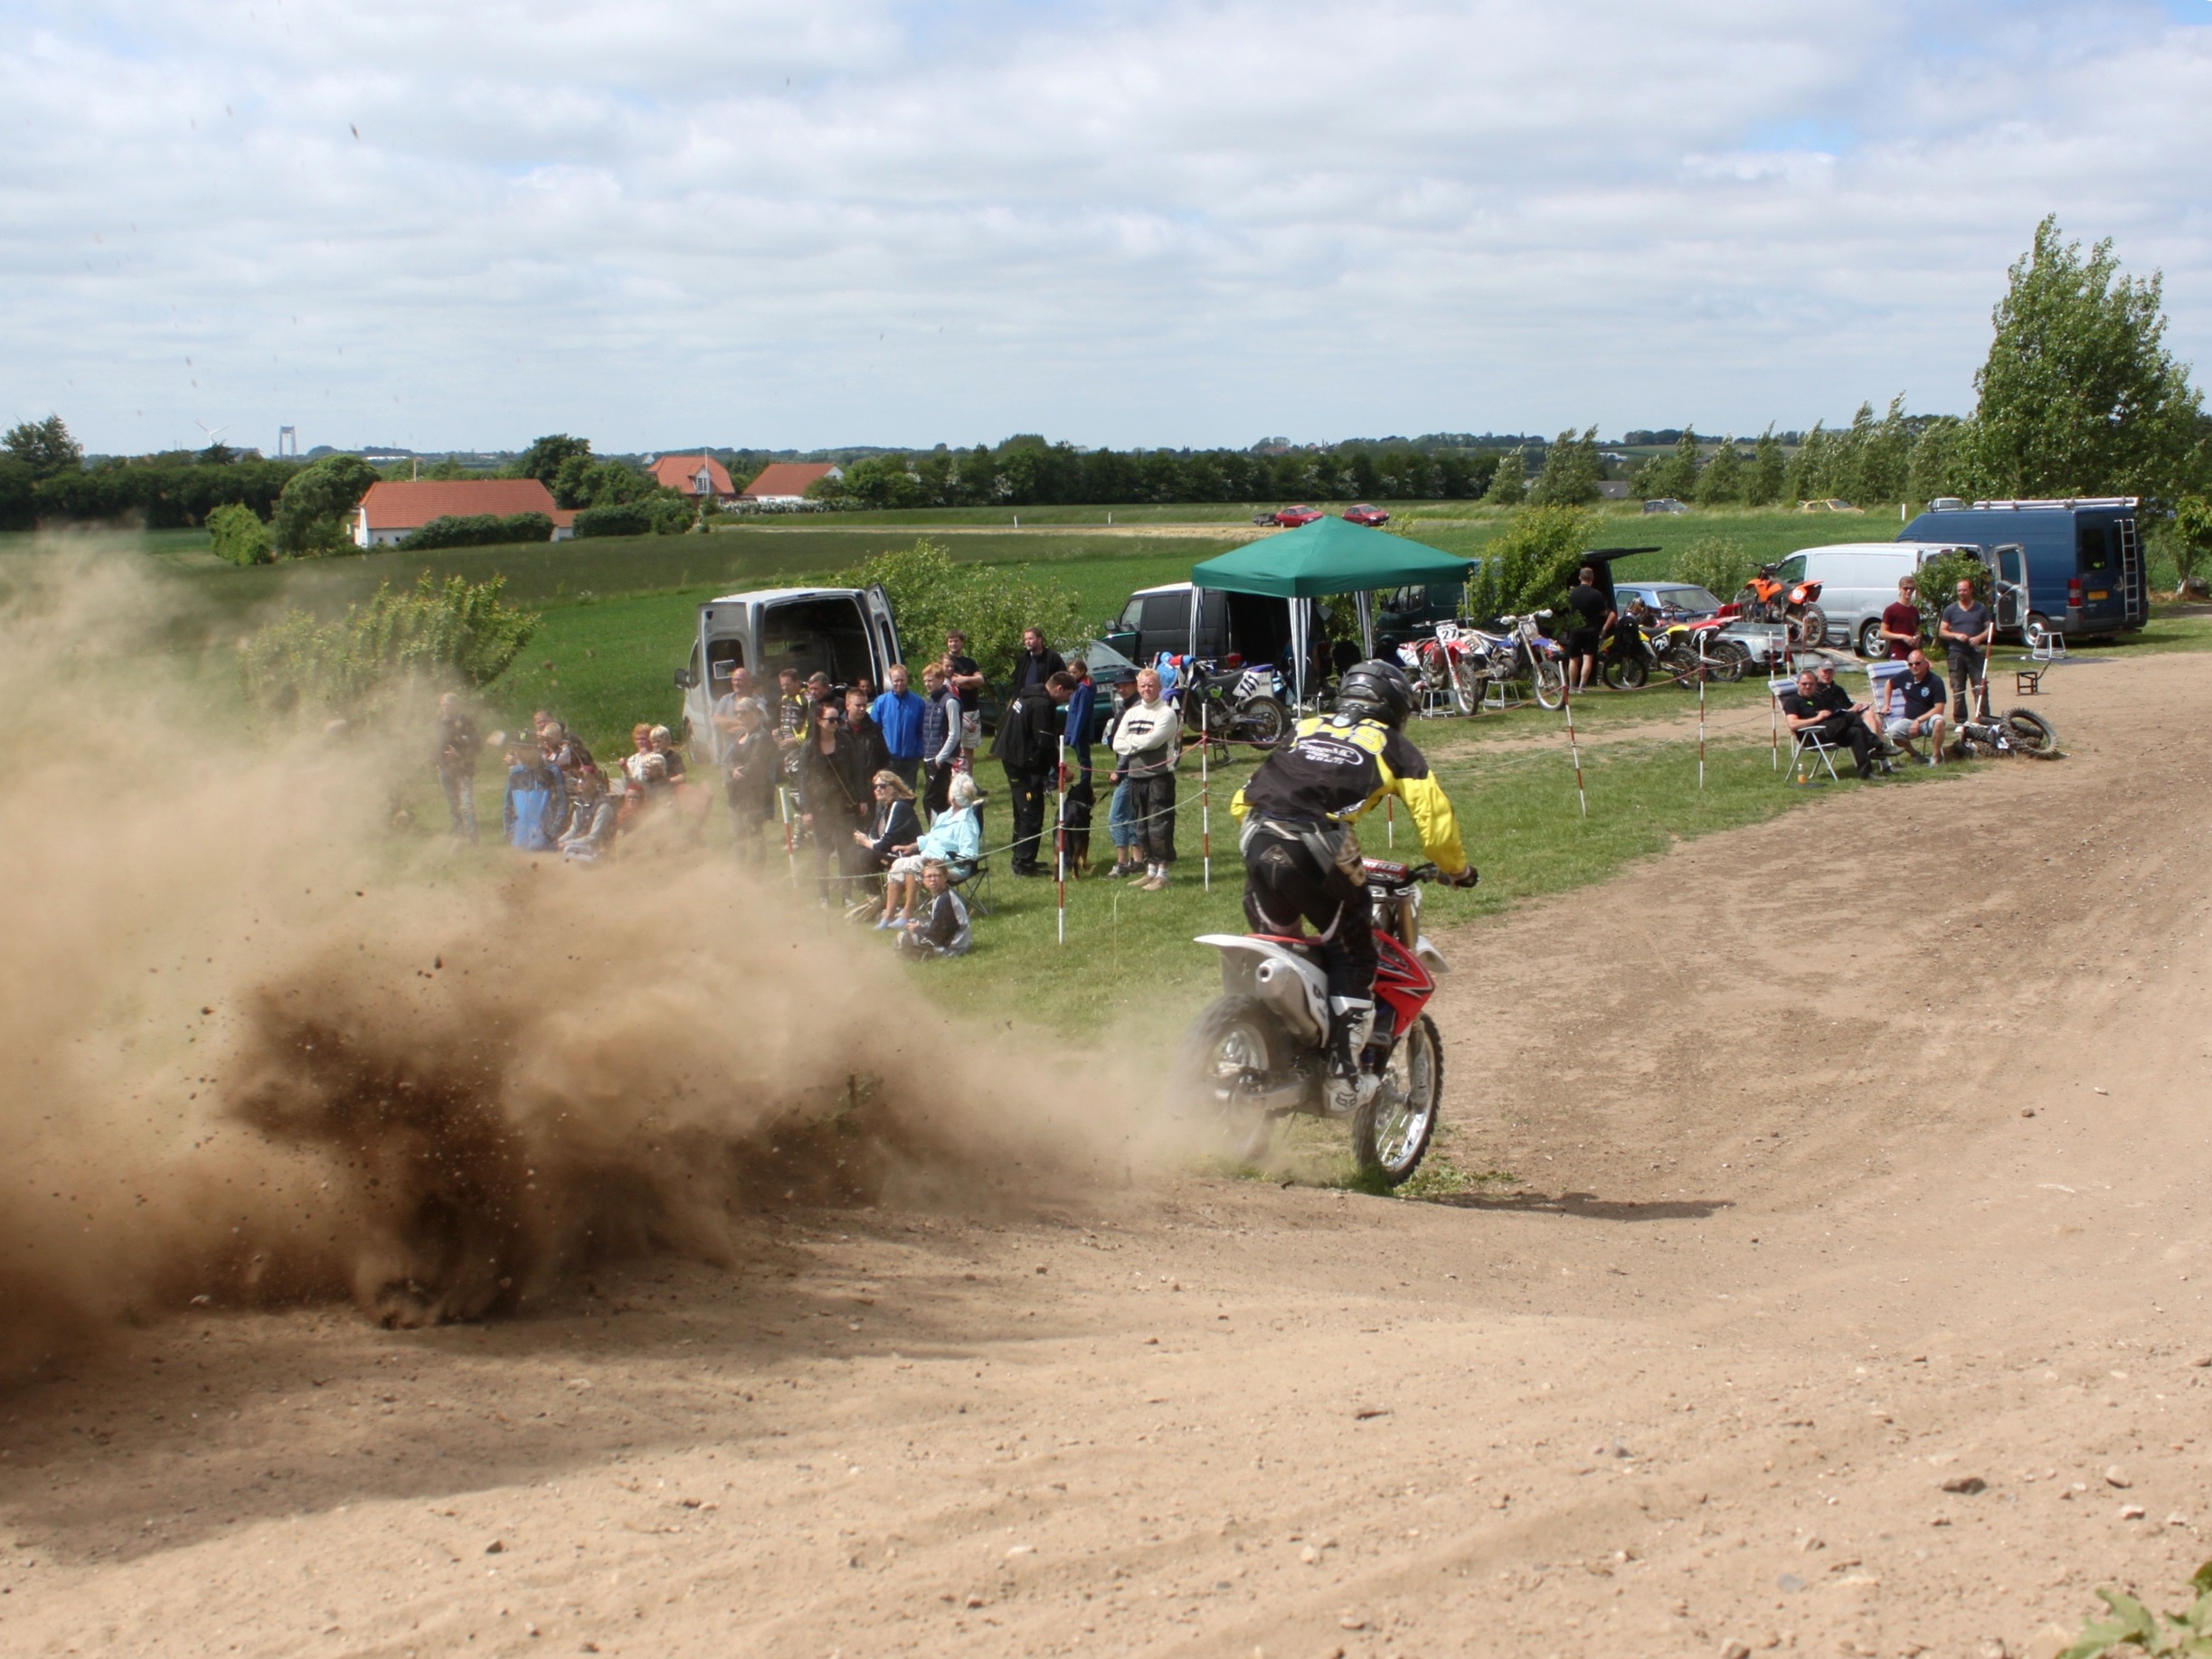
outdoor, jump, vehicle, motorcycle, mud, motocross, soil, motorbike, race, power, sports, racing, race track, motorsport, motorcycle racing, off roading, moto cross, mx jump